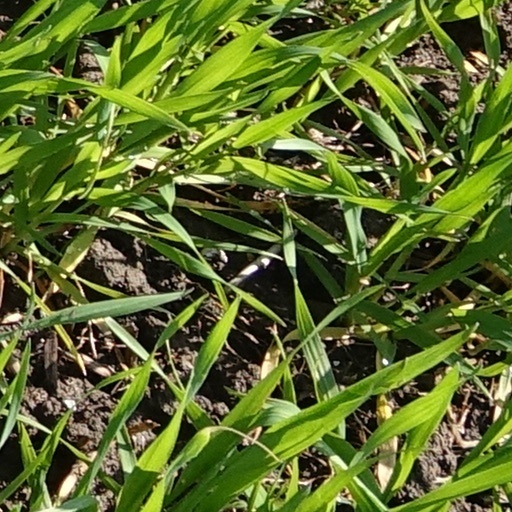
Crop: wheat